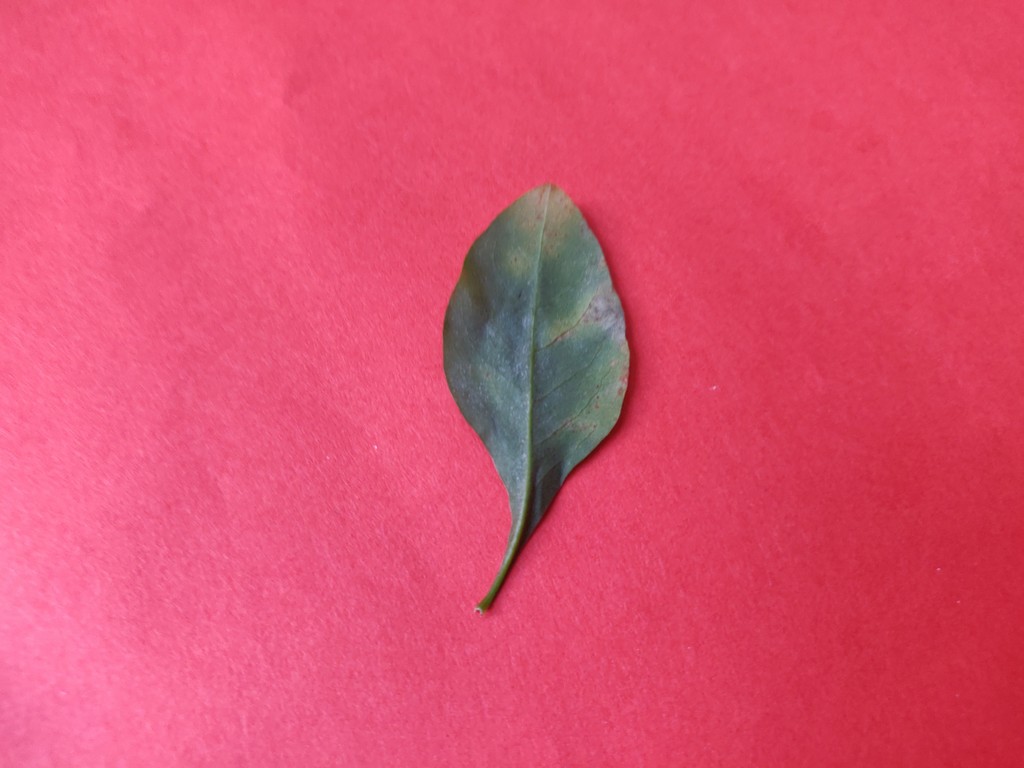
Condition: Unhealthy
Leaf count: single
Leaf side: back